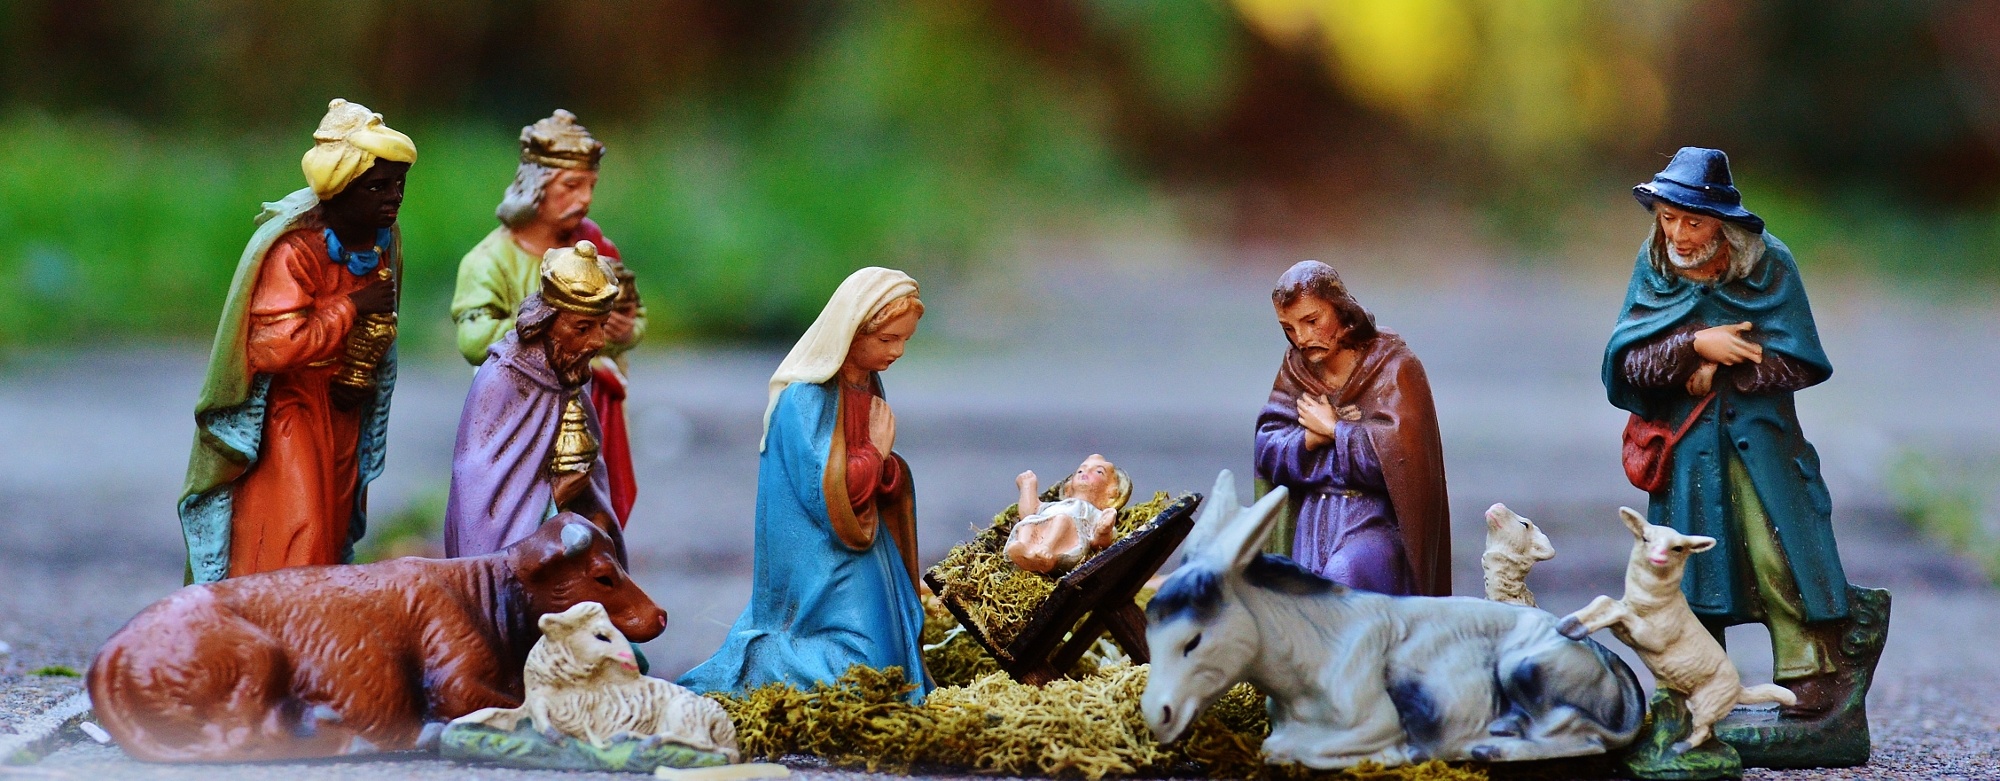
people, statue, child, christian, christmas, christmas decoration, father christmas, figure, maria, crib, kings, mythology, christmas story, christmas eve, arts crafts, nativity scene, christ child, josef, christmas crib figures